Lee Majors

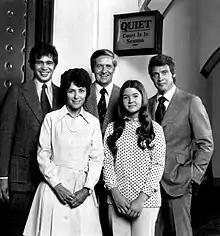
"Owen Marshall" cast, 1973. Back, L-R: Reni Santoni, Arthur Hill, Majors. Front: Joan Darling and Christine Matchett.

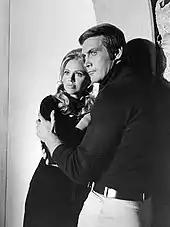
Majors with Britt Ekland in "The Six Million Dollar Man" (1973)

In 1971, he landed the role of Arthur Hill's partner, Jess Brandon, on "", which garnered critical acclaim during its three seasons on ABC.